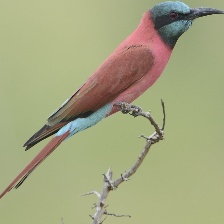
Species: CARMINE BEE-EATER
Scientific name: MEROPS NUBICOIDES
ImageNet parent category: bee_eater